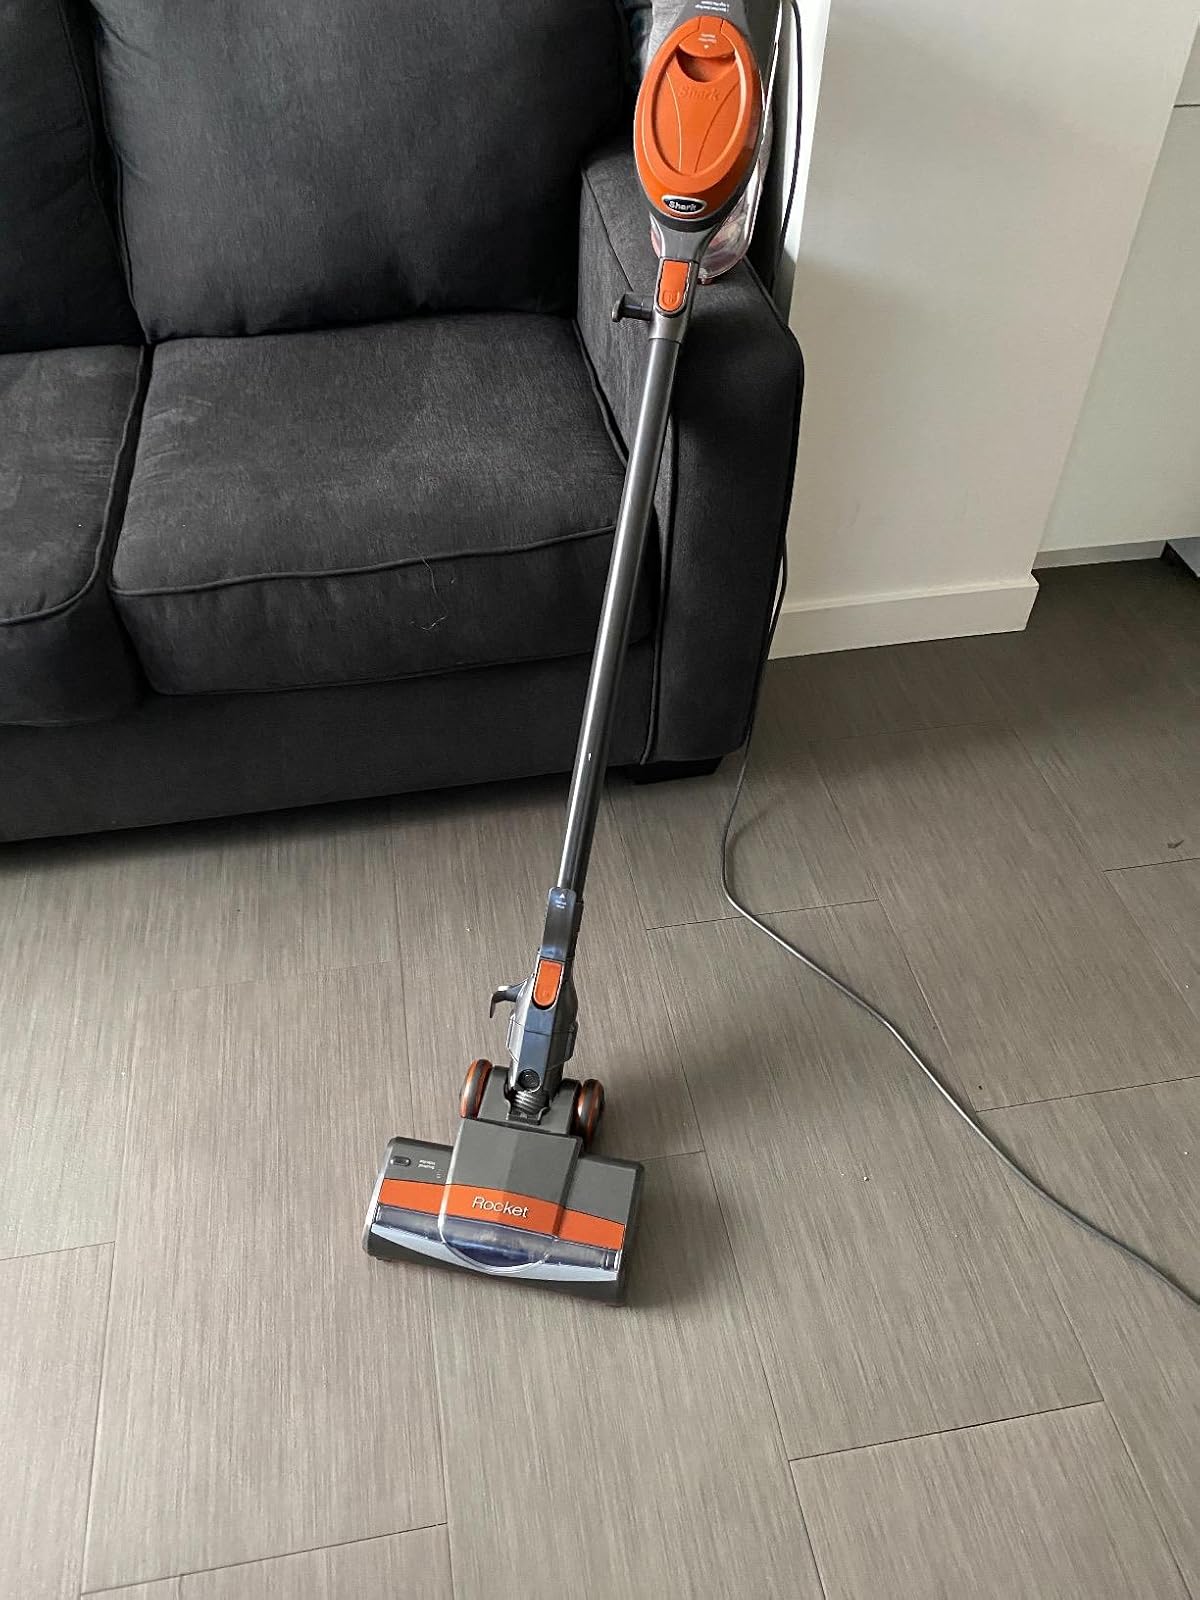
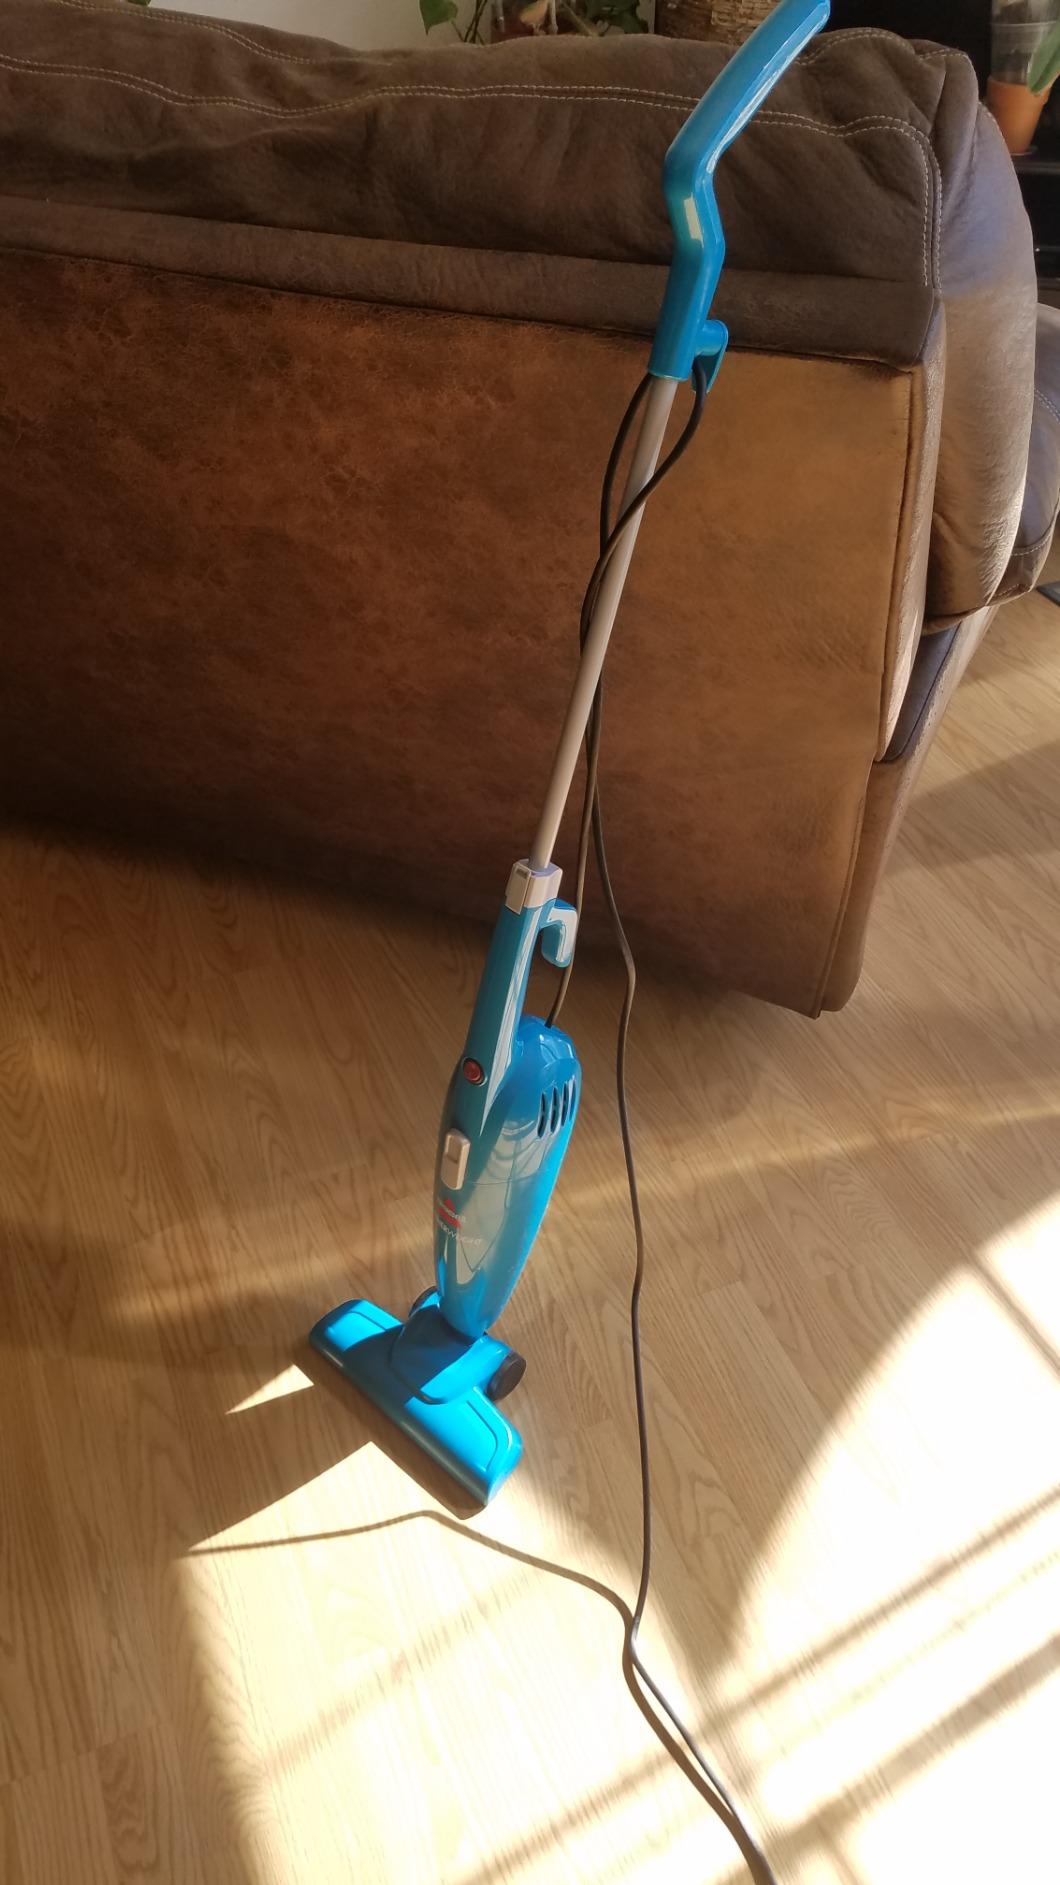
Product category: items_vacuum
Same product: no